Marek Hłasko

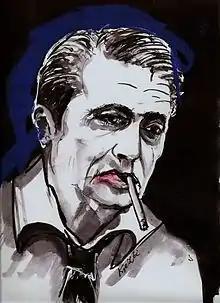
portrait of Marek Hłaskoby Zbigniew Kresowaty

Marek Hłasko (14 January 1934 – 14 June 1969) was a Polish author and screenwriter.